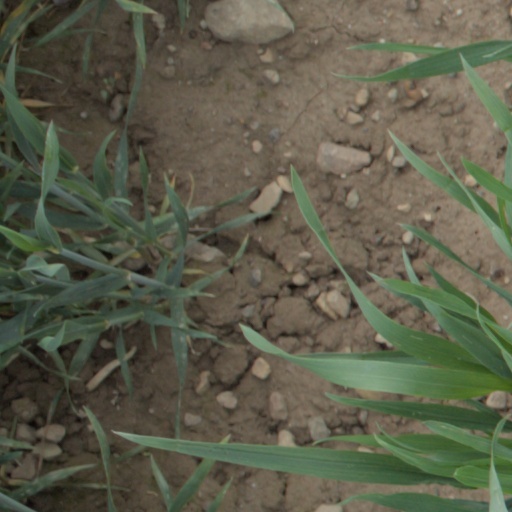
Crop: wheat